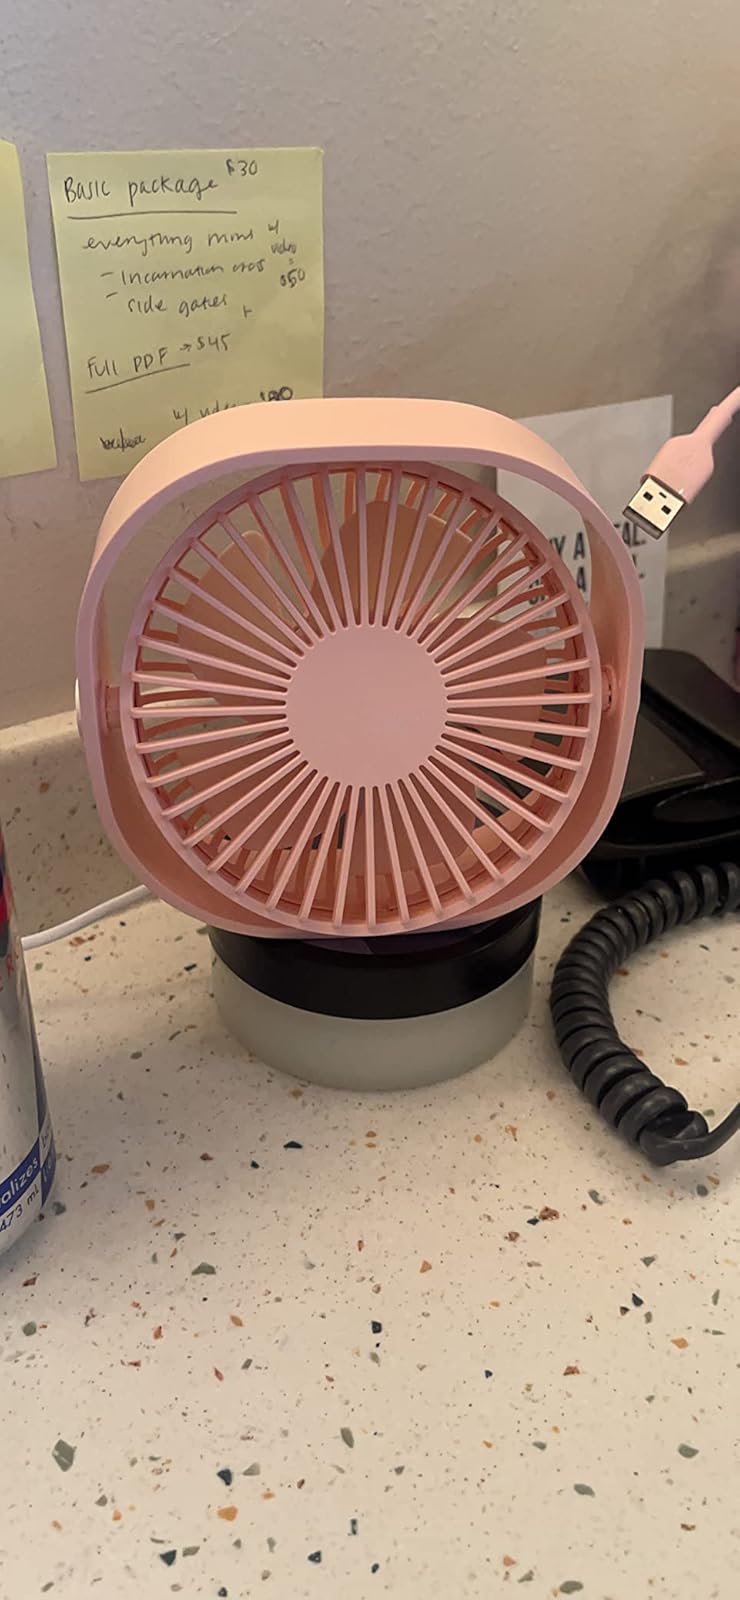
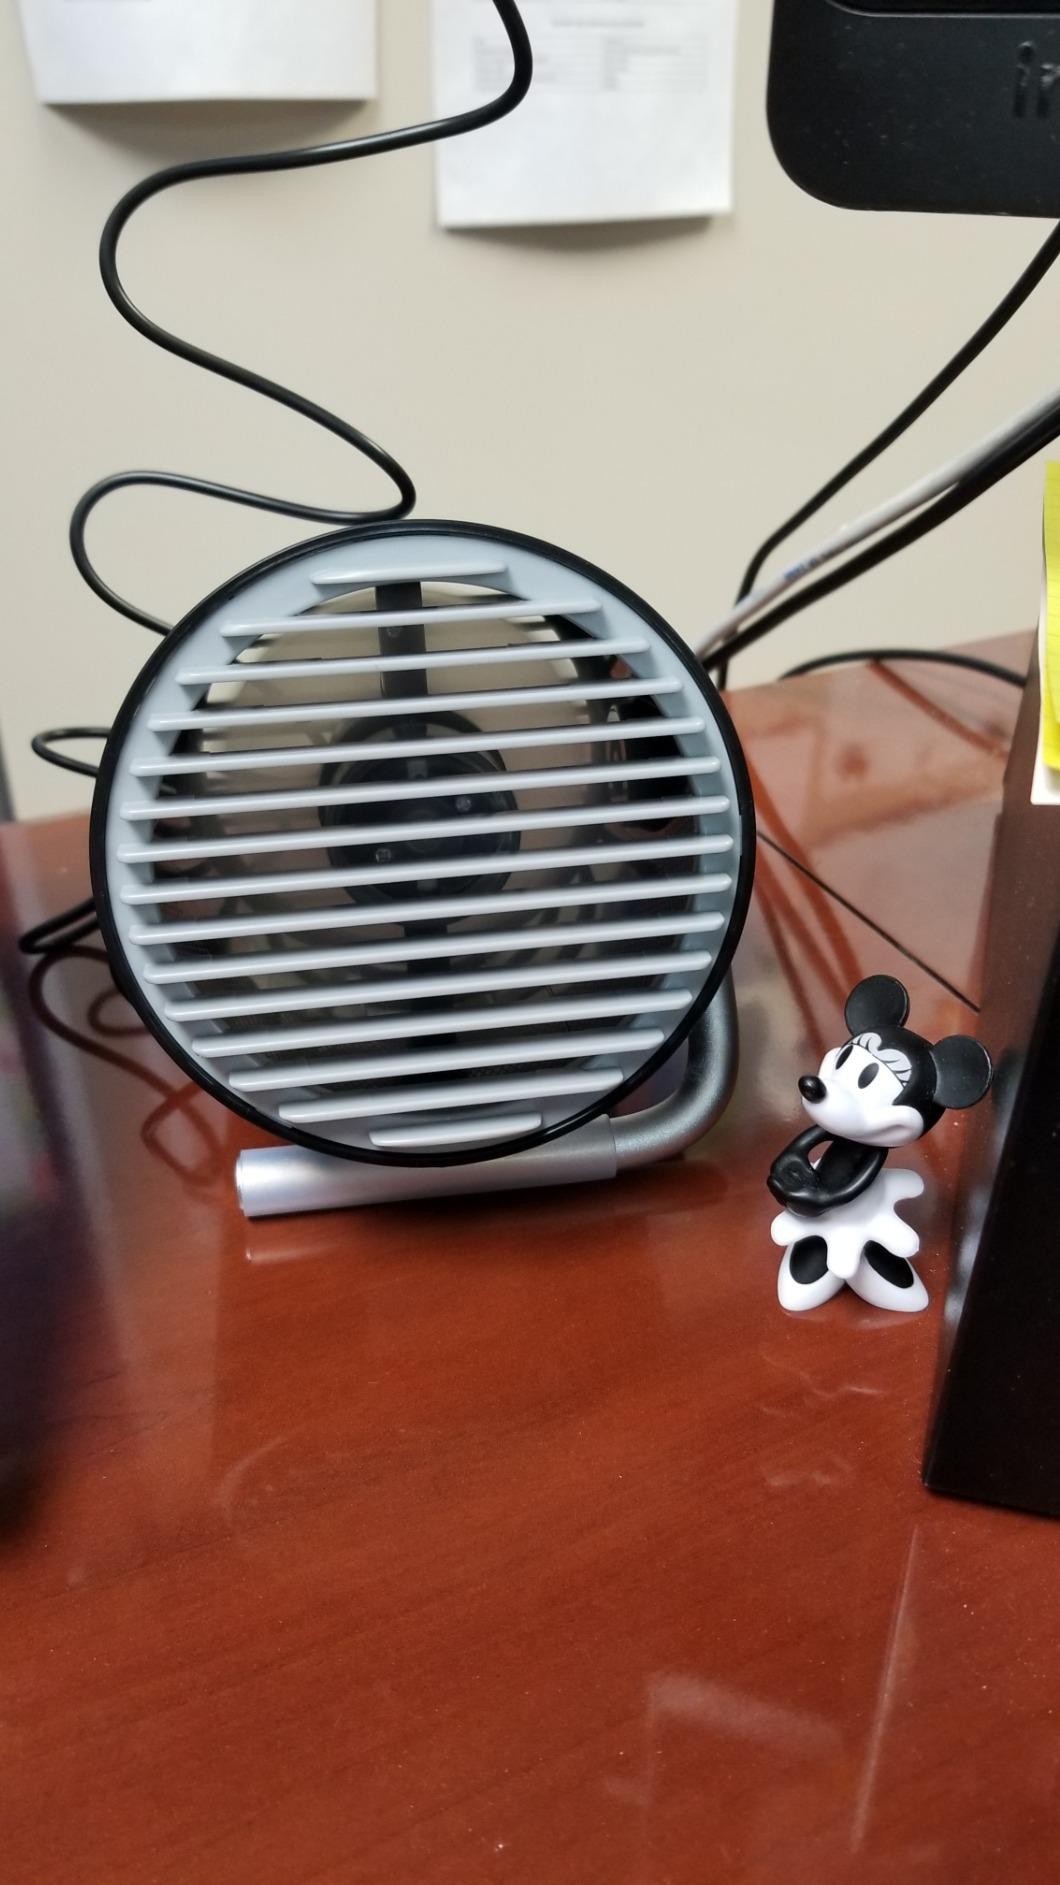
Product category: fan
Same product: no